Video games in China

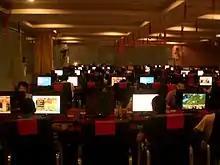
An internet café in Tongyang Town, the county seat of Tongshan County, Hubei

At the time that the video game industry was being established in North America in the 1970s, China was in the midst of major political and economic reform following the death of Mao Zedong in 1976. The country was technologically behind much of the rest of the world in terms of its media. Part of the reform was modernization of its media systems, helping to boost economic prosperity for citizens. As such, China saw little of arcade games or the first generation of home consoles, like the Atari 2600 and locally made "Pong" consoles.